SanGimignano1300

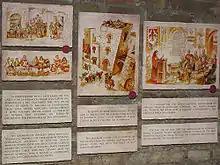
"A Graphic Timeline"

The SanGimignano1300 museum pays tribute to the painter Memmo di Filipuccio with two installations presenting the revisit of his work. Filipuccio depicted an accurate and detailed image of the independent and unconventional society of the city during the beginning of the 14th century. The museum's historical and educational itinerary includes paintings by Enrico Guerrini presenting a number of important moments in the history of San Gimignano from Etruscan times up to modern days.